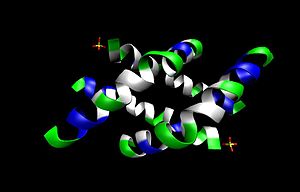
Melitin
Strukturen af melitin
Melitin hovedkomponenten af er honningbiens gift, et toksin, der kendes under flere navne: Mellitin, Melittin, Forapin og Forapine. Melitin er et biologisk aktivt polypeptid bestående af 26 aminosyrer.